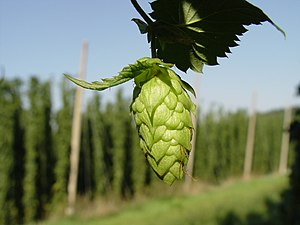
Reinheitsgebot
Reinheitsgebot er en lov om ølbrygning som blev indført i Bayern i 1516 og siden i resten af Tyskland. Loven er en af verdens første fødevareregulerende love og siger bl.a. at intet andet end vand, gær, bygmalt og humle må indgå i øl. Efter en klage til Europa-Kommissionen i 1984 besluttede EF-domstolen i 1987 at Reinheitgebotets forbud mod at sælge øl med andre ingredienser var i strid med loven om varernes frie bevægelighed i EU, og i dag gælder loven ikke, men de fleste tyske bryggerier mærker stadig deres øl som værende brygget i henhold til "das deutsche Reinheitsgebot". Tidligere betød loven at udenlandske bryggerier, der eksporterede deres mærker til Tyskland, som bl.a. danske Tuborg, var nødt til at ændre i opskriften på det øl, de ville sælge i tyske butikker.